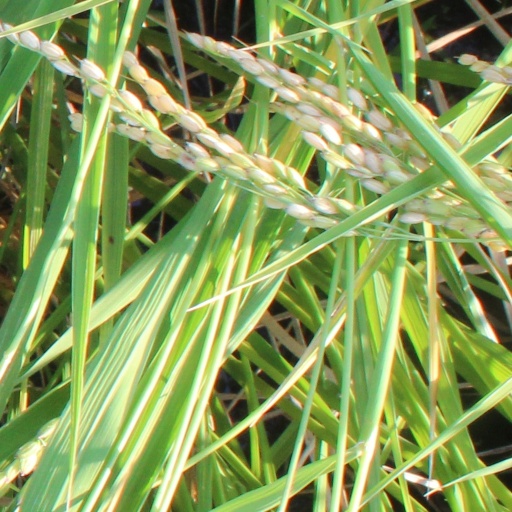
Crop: rice